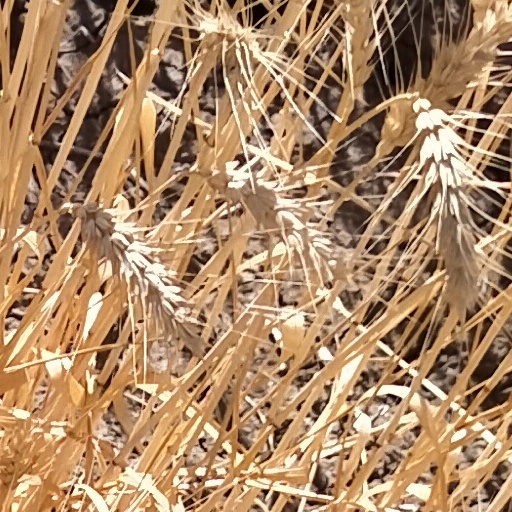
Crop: wheat